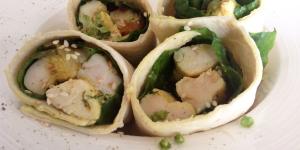
wrap de pollo al curry